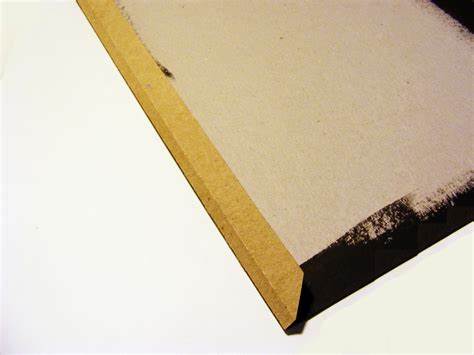
Waste category: paper